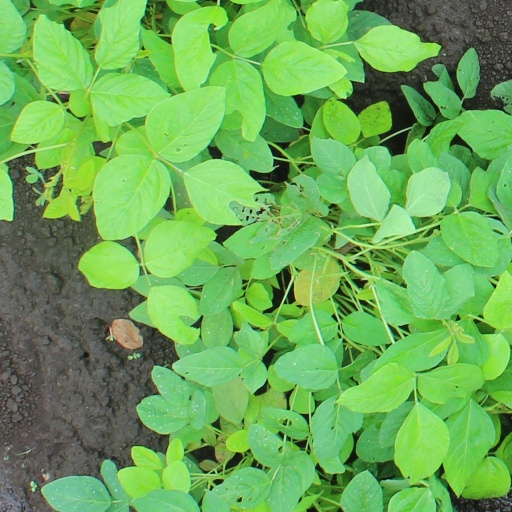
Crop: soybean